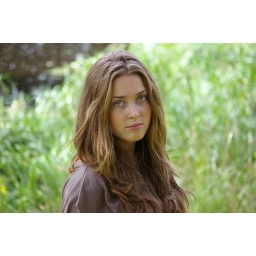
young girl near the grass